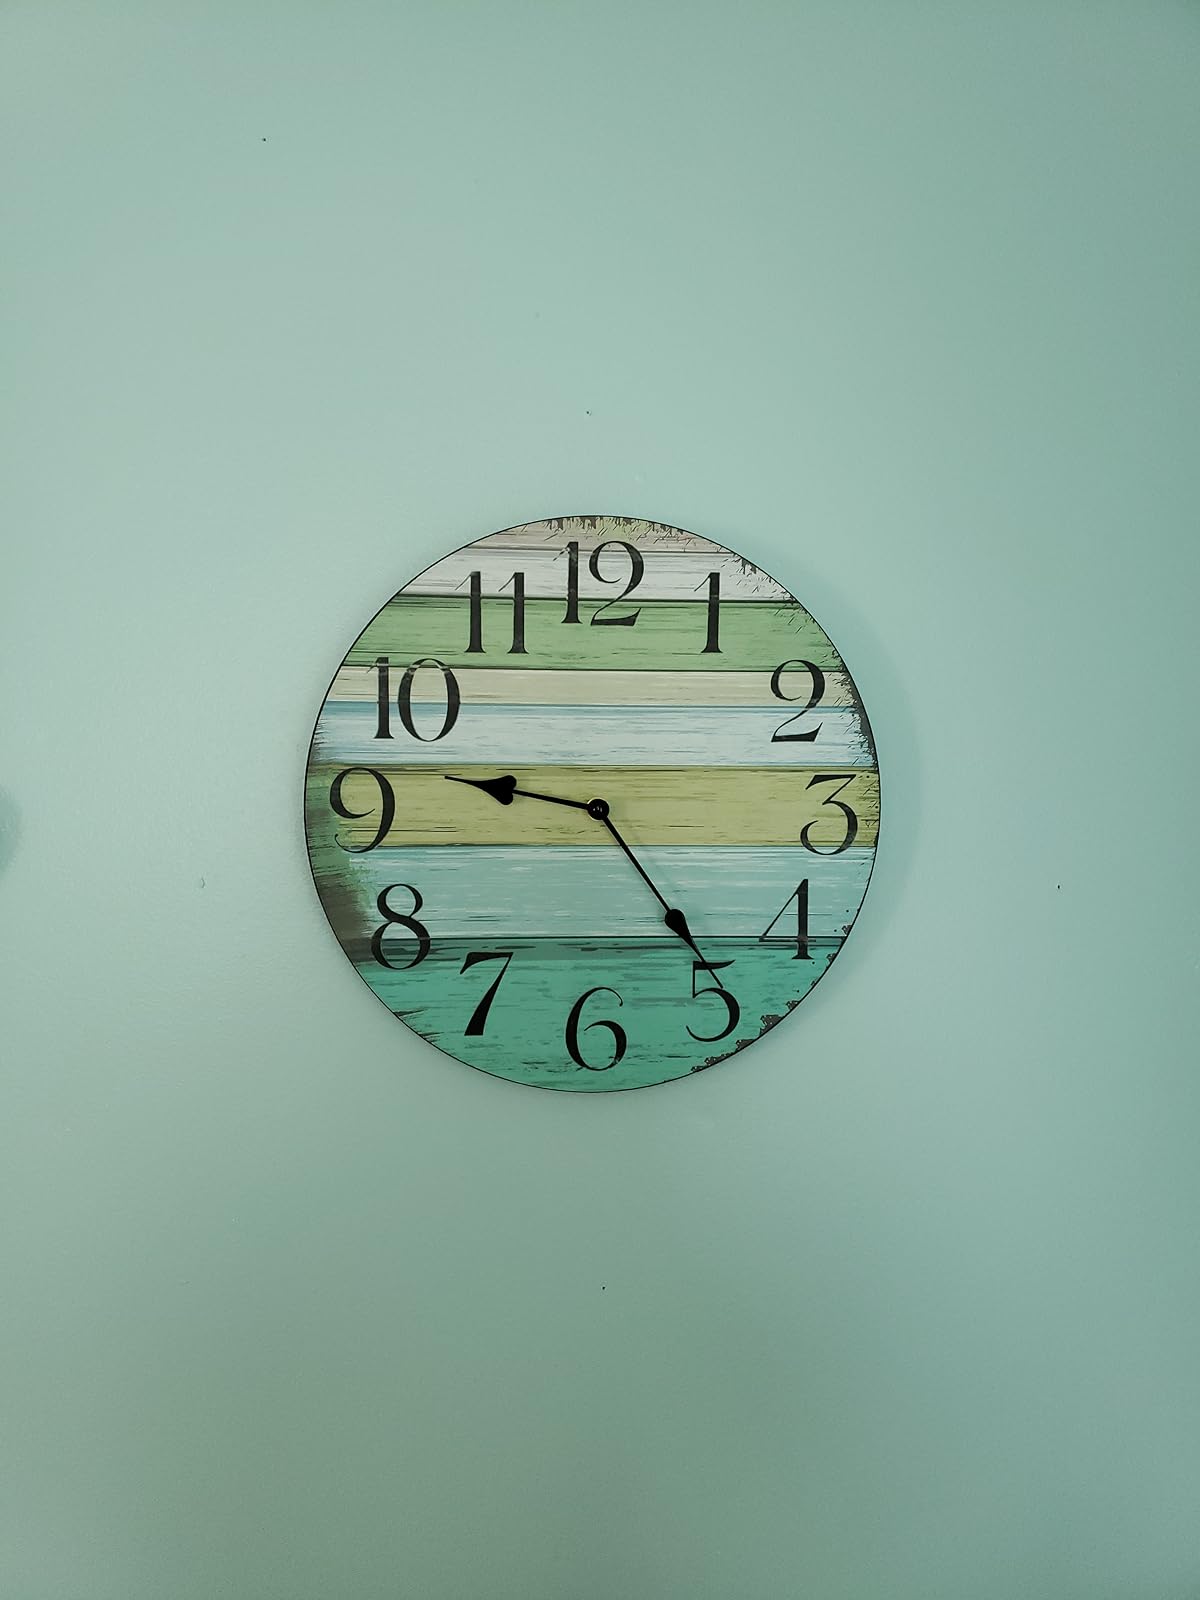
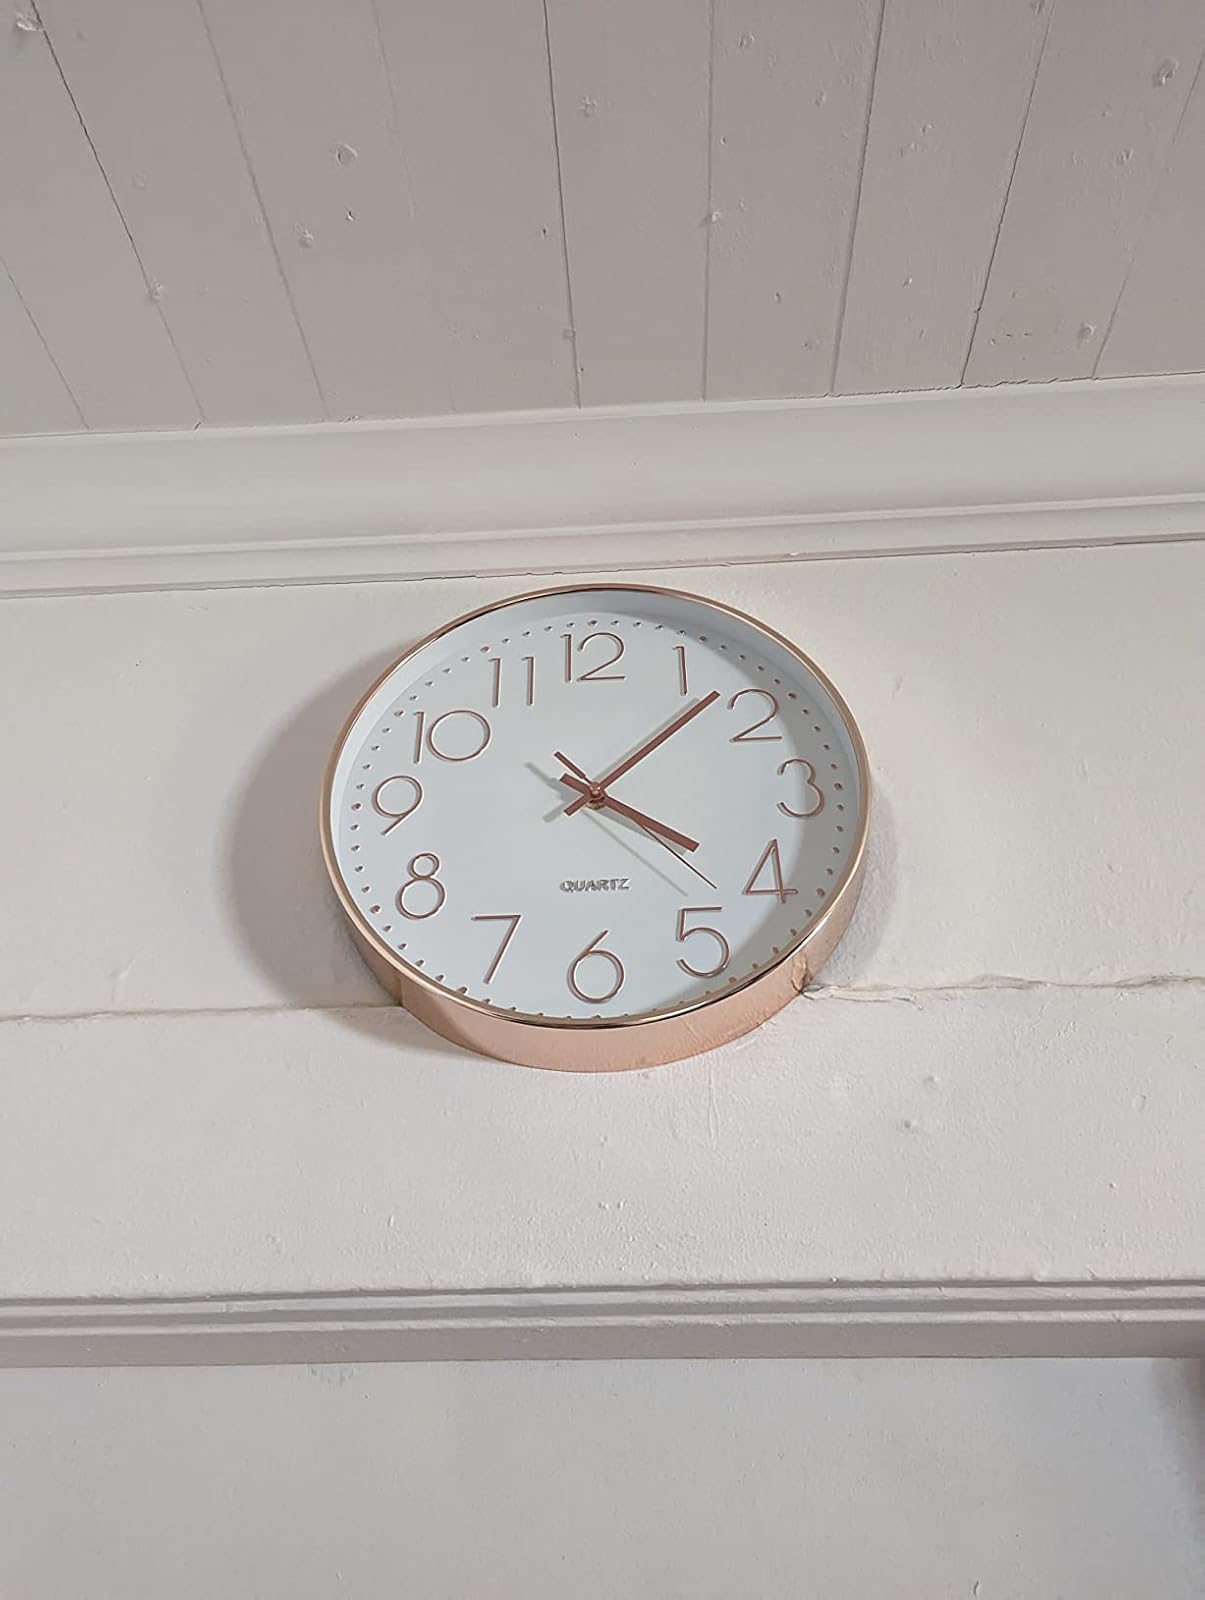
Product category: clock
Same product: no